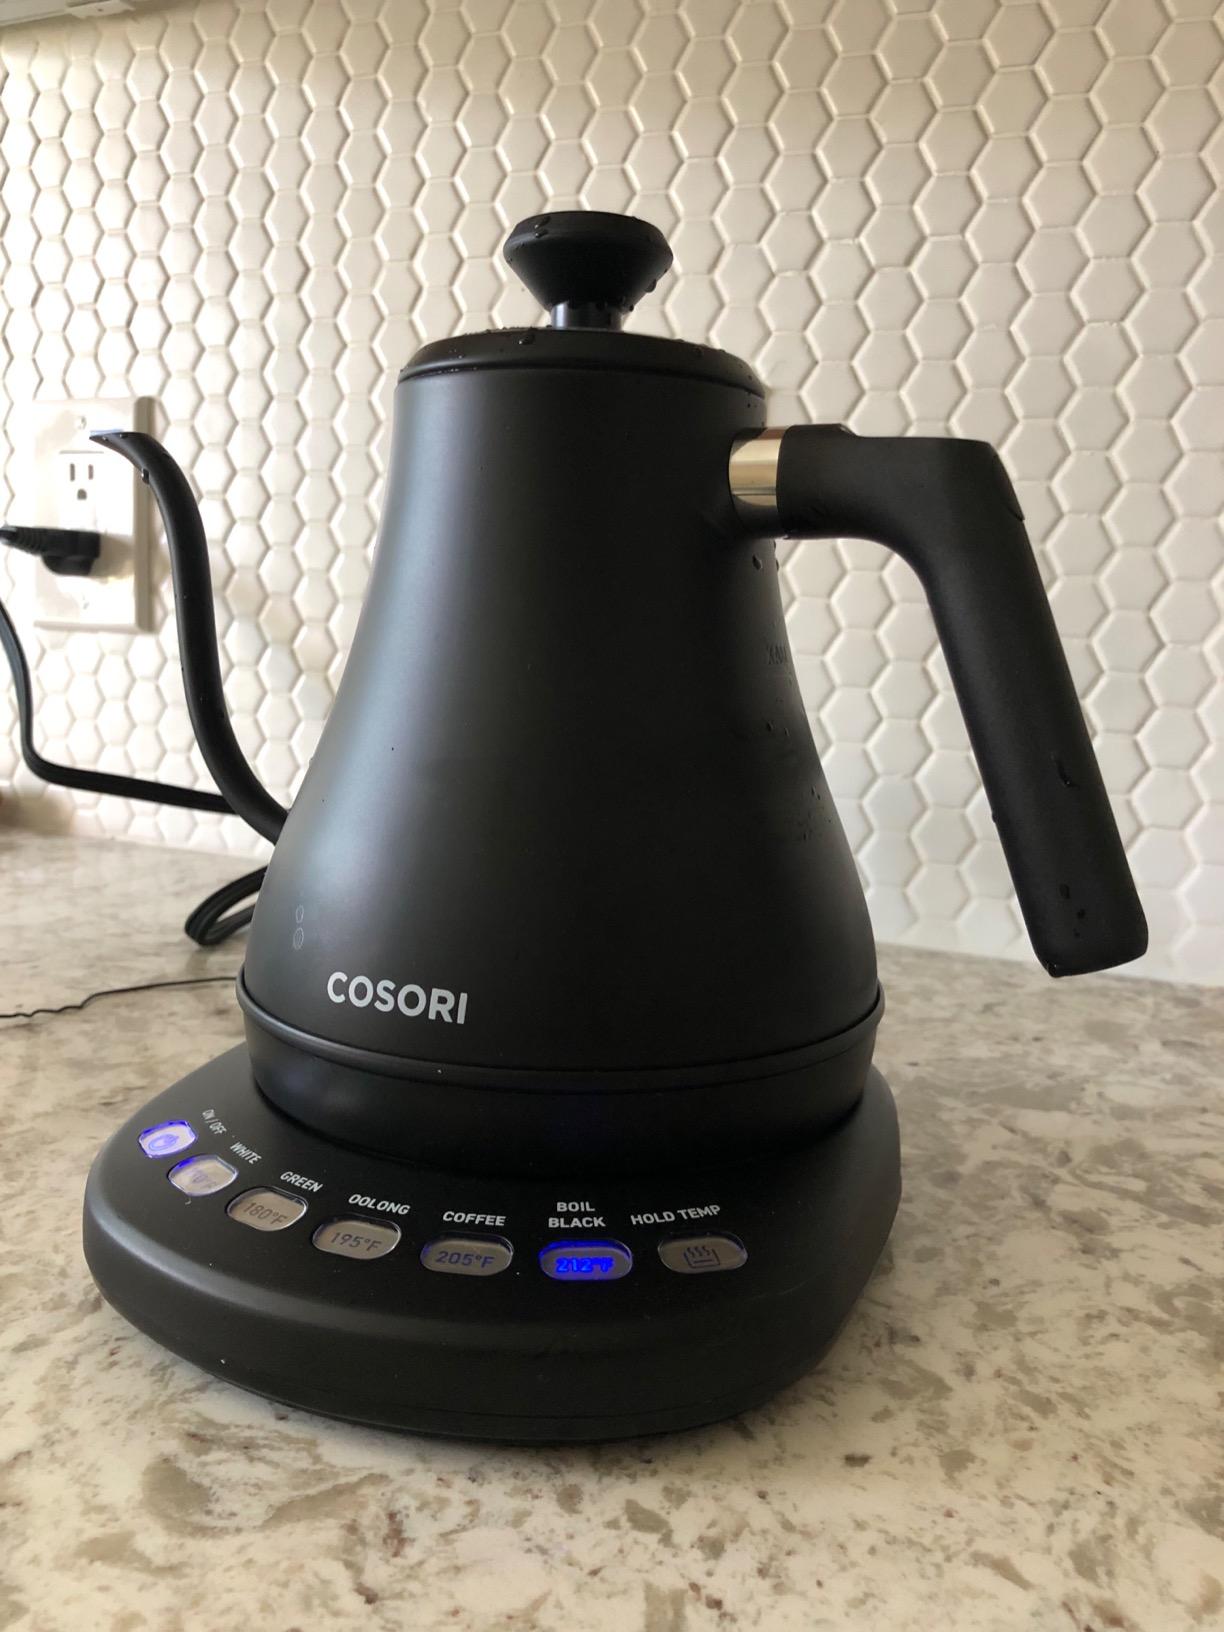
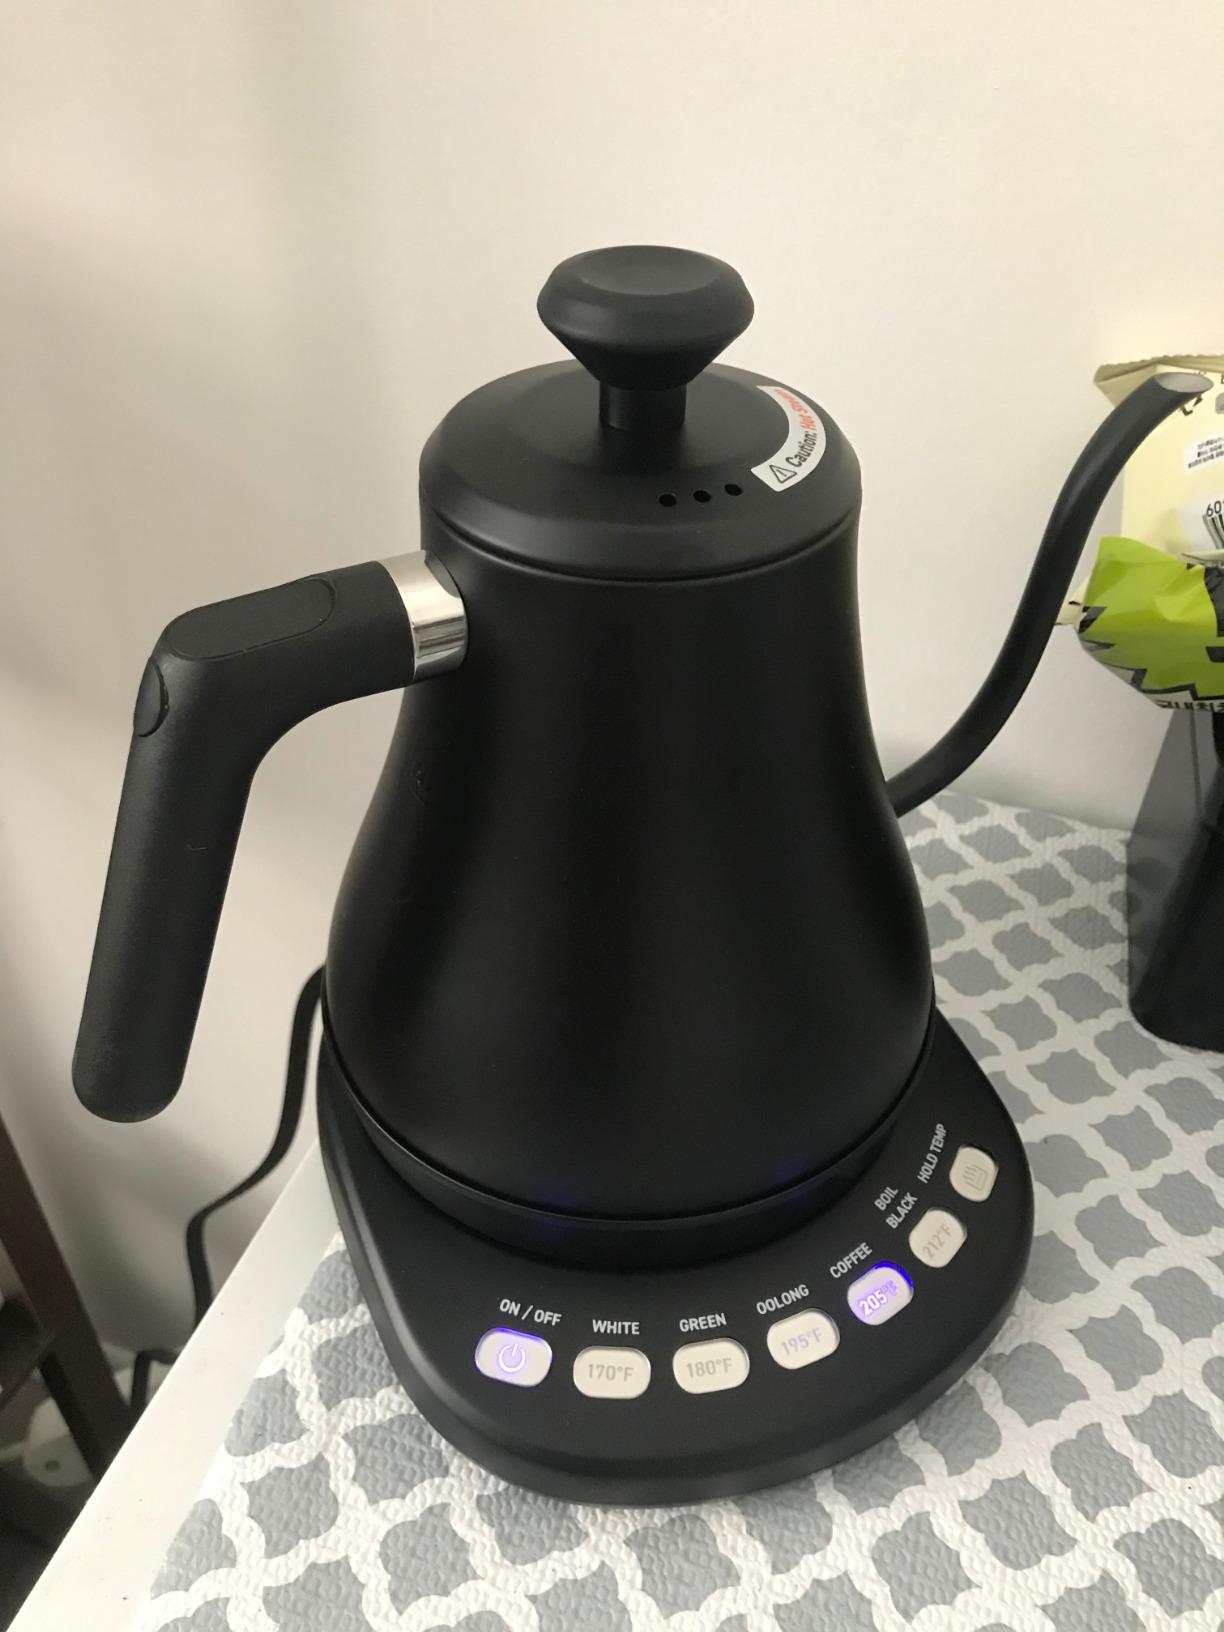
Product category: items_kettle
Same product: yes